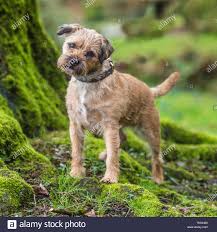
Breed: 206-n000007-Border_terrier